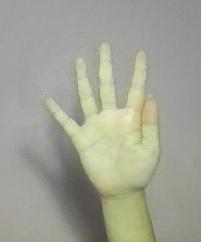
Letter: sheen